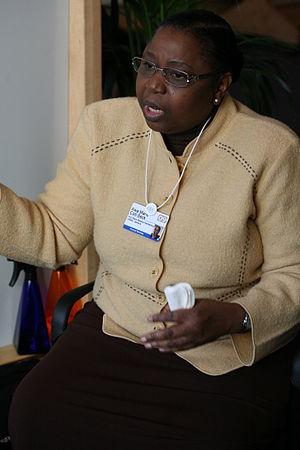
Awa Marie Coll-Seck (ancien Ministre de la Santé du Sénégal) au Forum économique mondial à Davos en 2009
La place des femmes en médecine désigne la participation des femmes aux professions médicales, notamment au métier de médecin. Historiquement, cette place a souvent été restreinte dans de nombreux endroits du monde, alors même que le rôle des femmes en tant que soignantes, de manière informelle ou dans le cadre des diverses professions de la santé était important. Au XXIᵉ siècle, la plupart des pays garantissent aux femmes un accès aux études médicales égal à celui des hommes, bien que tous n'assurent pas l'égalité des possibilités d'emploi, et que la parité ne soit pas encore atteinte au sein des spécialités médicales.
Cette liste de femmes ministres sénégalaises recense, par cabinet, toutes les femmes qui ont été membre d'un gouvernement, depuis les années 1970. Elles constituent au début des exceptions au sein de la vie politique sénégalaise.